Small nucleolar RNA J33

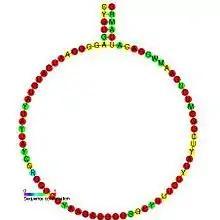
Predicted secondary structure and sequence conservation of snoJ33

In molecular biology, the Small nucleolar RNA J33 is a non-coding RNA (ncRNA) molecule which functions in the modification of other small nuclear RNAs (snRNAs). This type of modifying RNA is usually located in the nucleolus of the eukaryotic cell which is a major site of snRNA biogenesis. It is known as a small nucleolar RNA (snoRNA) and also often referred to as a guide RNA.